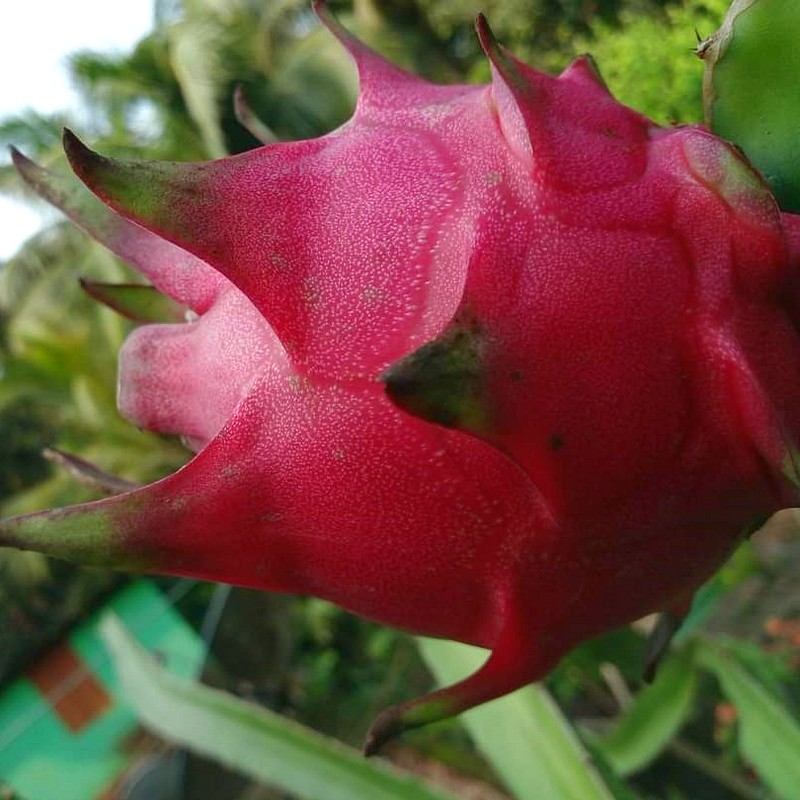
Label: Fresh Dragon Fruit